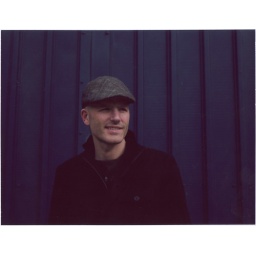
Wayne in front of a big, big blue wall in Inverness.